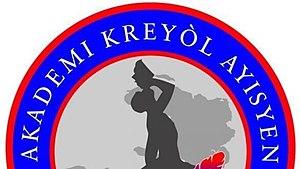
Le logo de l'Académie du Créole haïtien